List of diplomatic missions of Israel

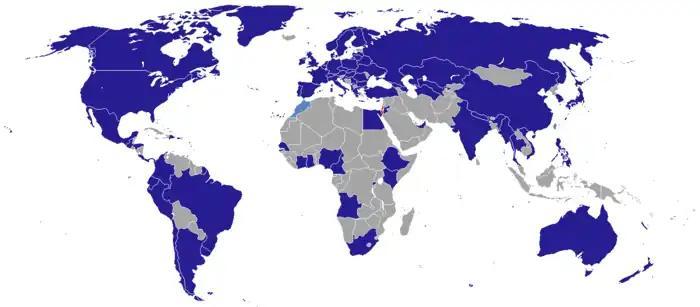
Diplomatic missions of Israel

This is a list of diplomatic missions of Israel, excluding honorary consulates. As of November 2021, there are 82 resident embassies, including a Taiwan office, and 22 consulate-generals and two representative missions in the 165 states that recognise Israel.